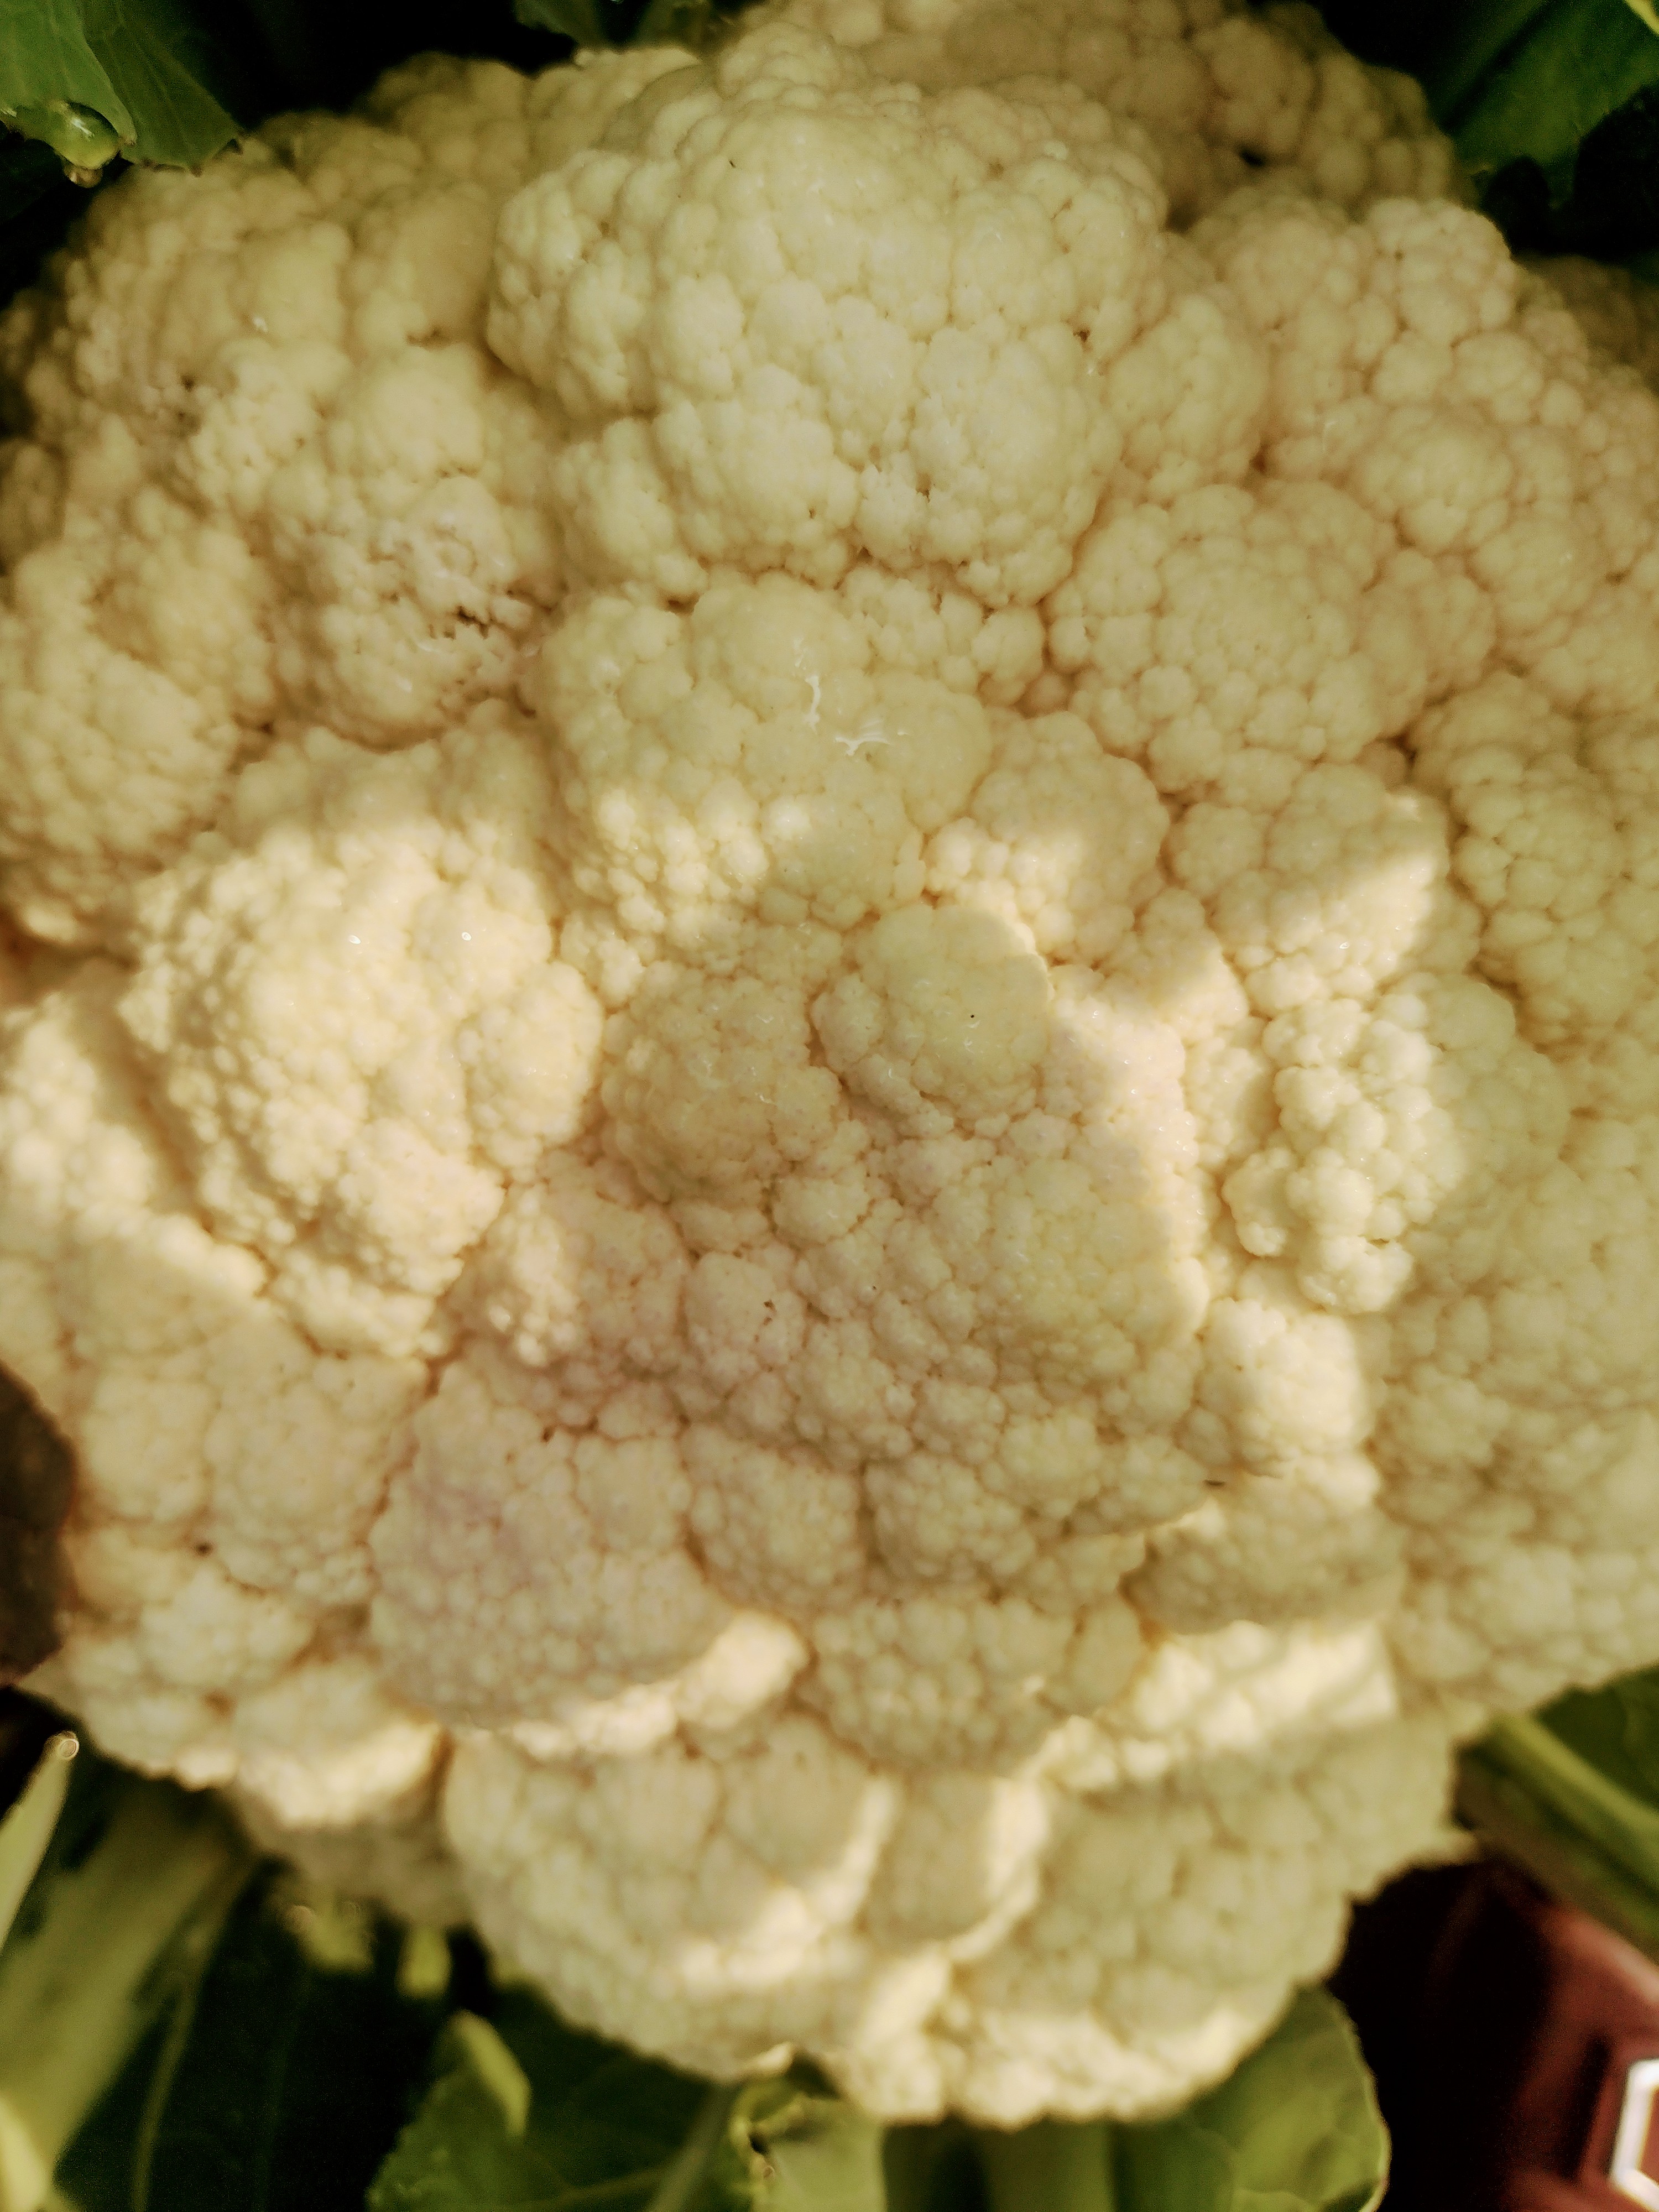
Label: No disease